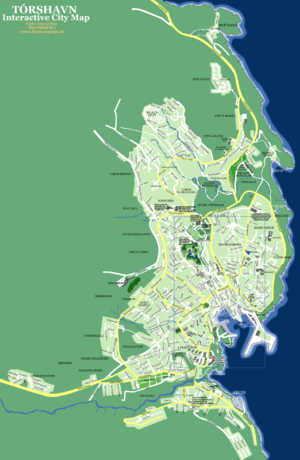
Thorshavn / Infrastruktur
Kort over Thorshavn